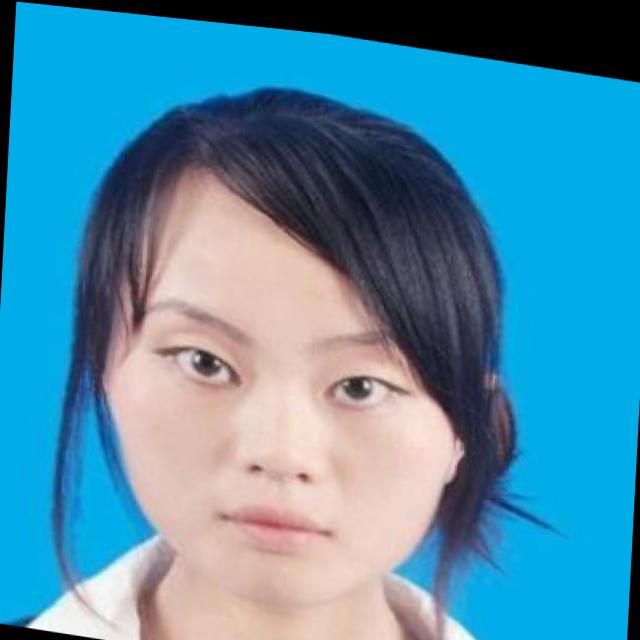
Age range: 13-20